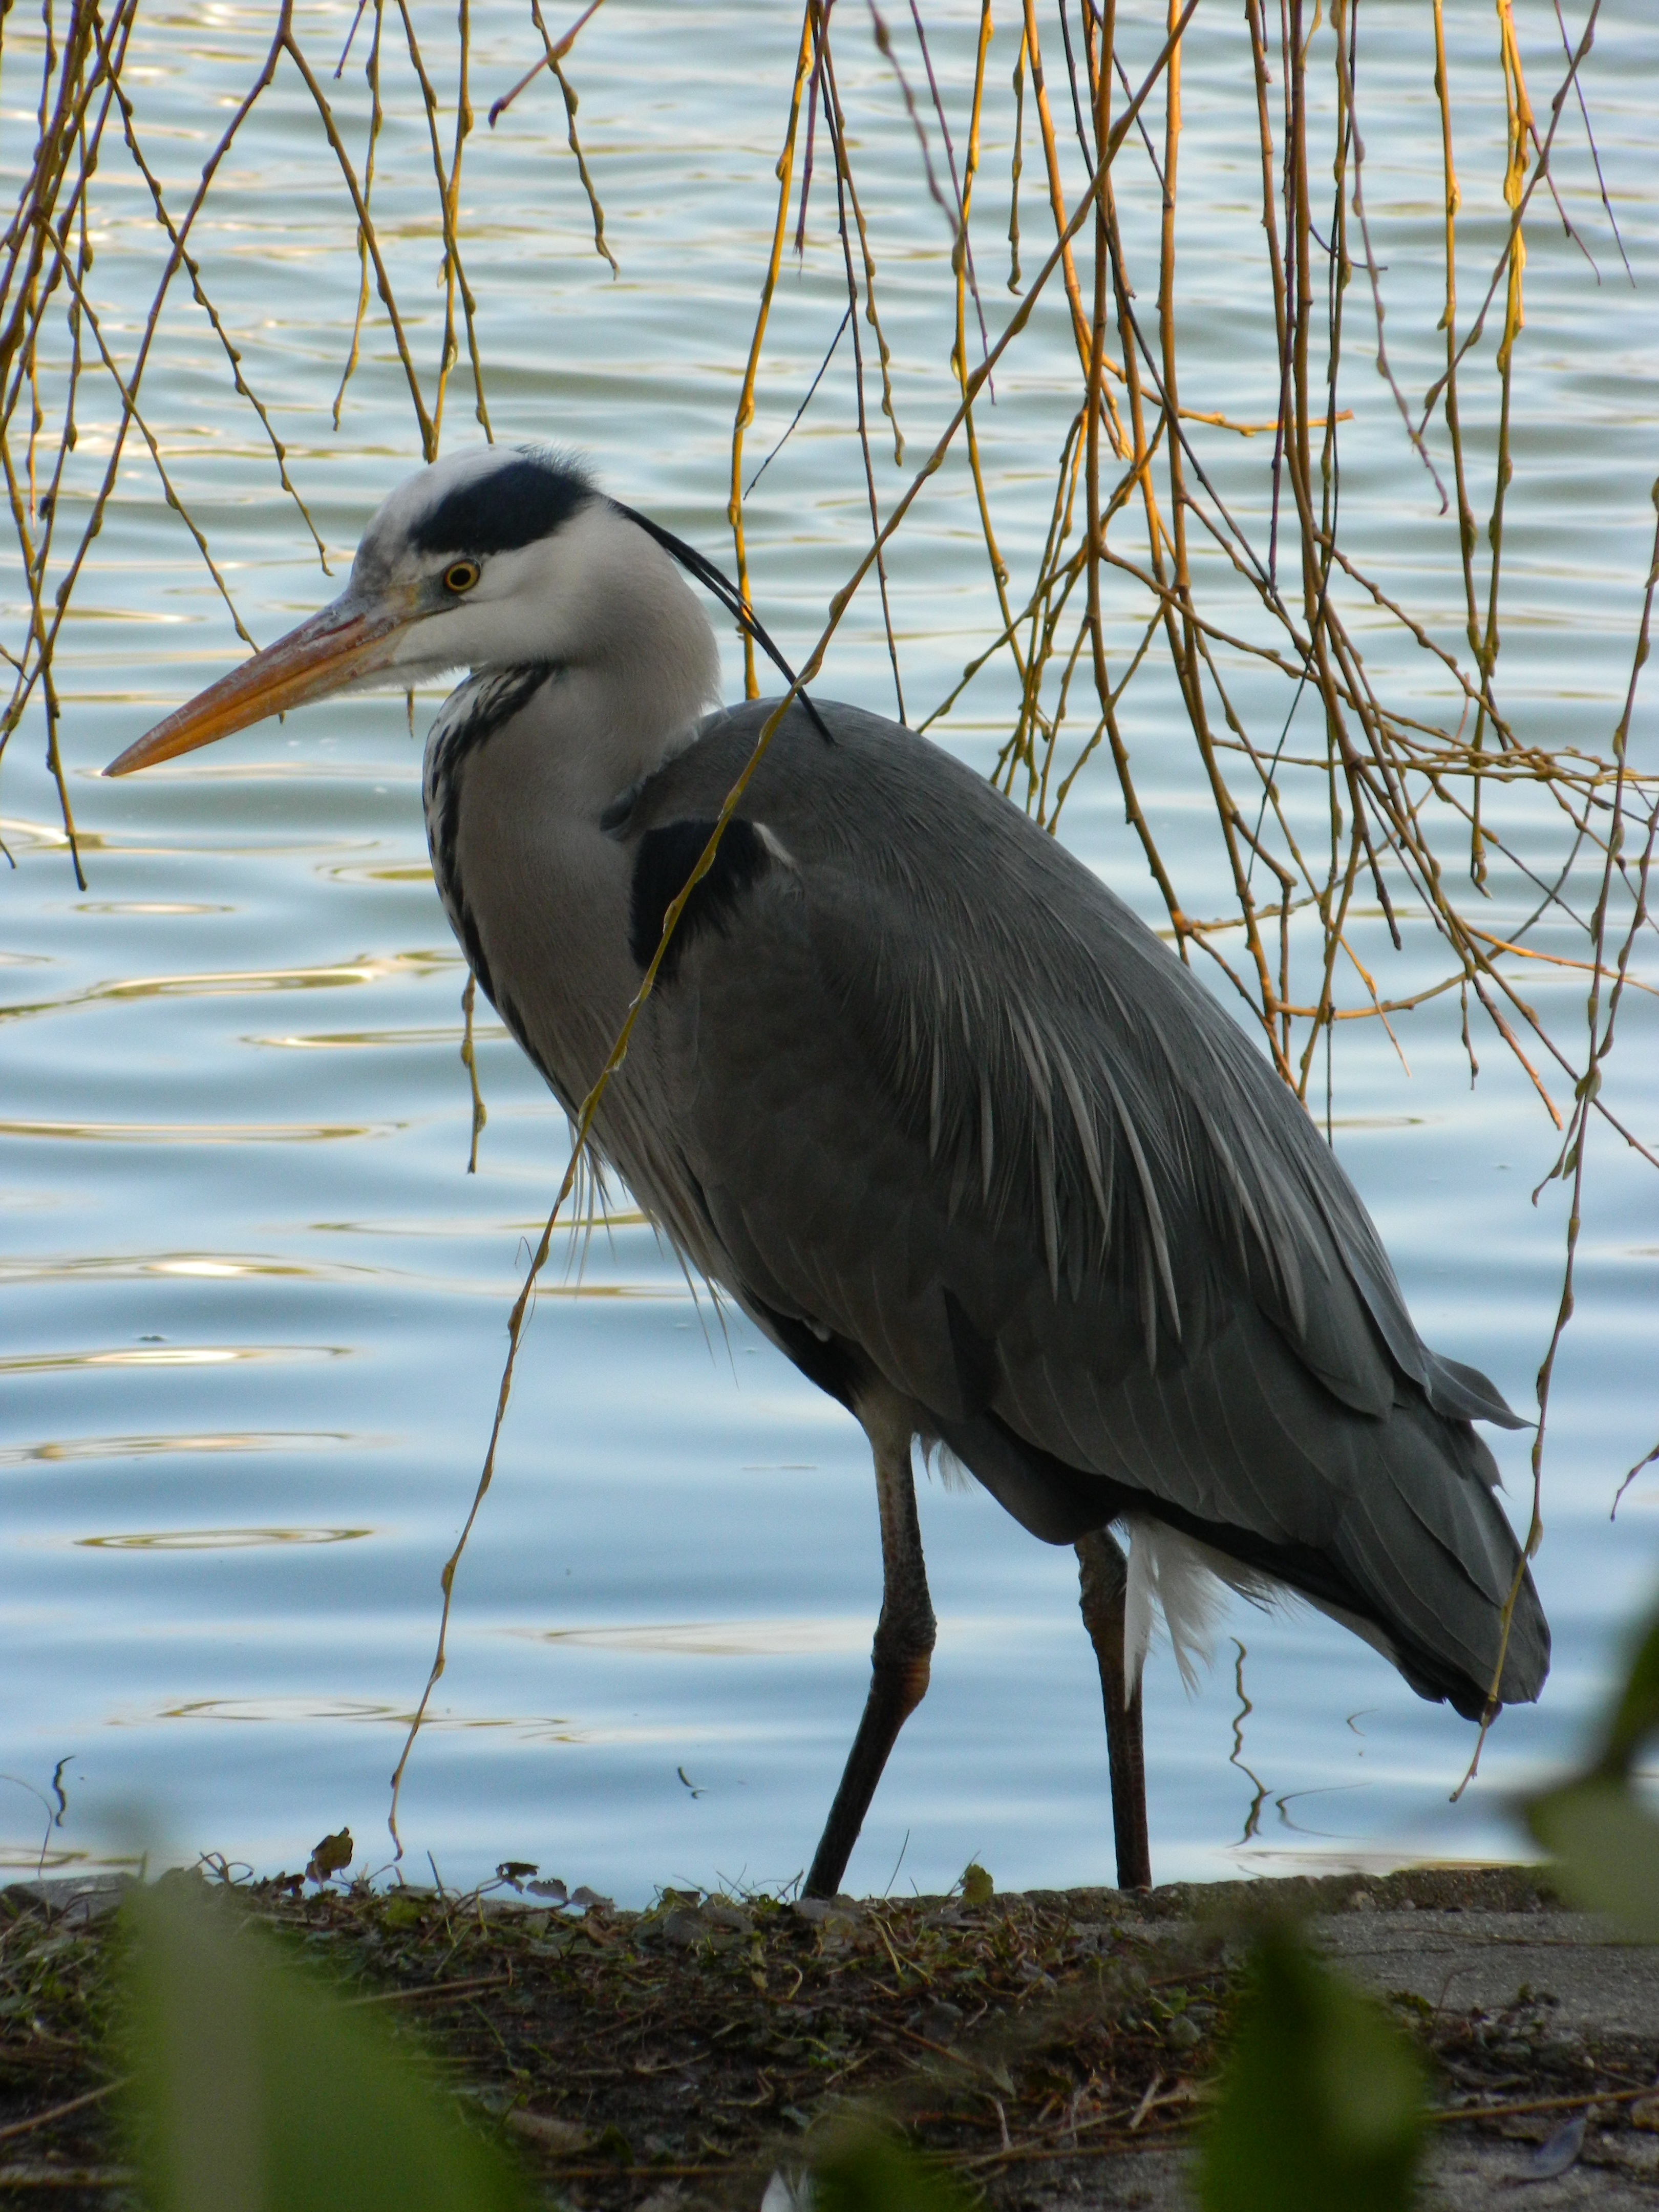
nature, bird, wing, pond, wildlife, beak, fauna, wetland, vertebrate, heron, ibis, little blue heron